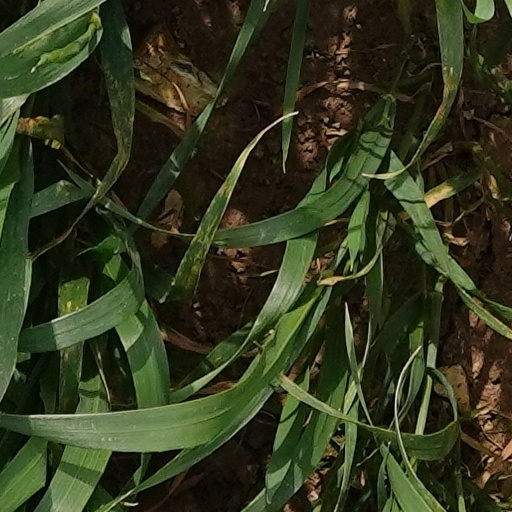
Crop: wheat